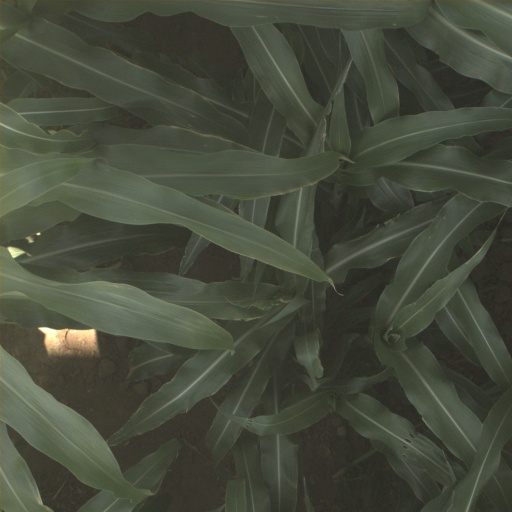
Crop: sorghum